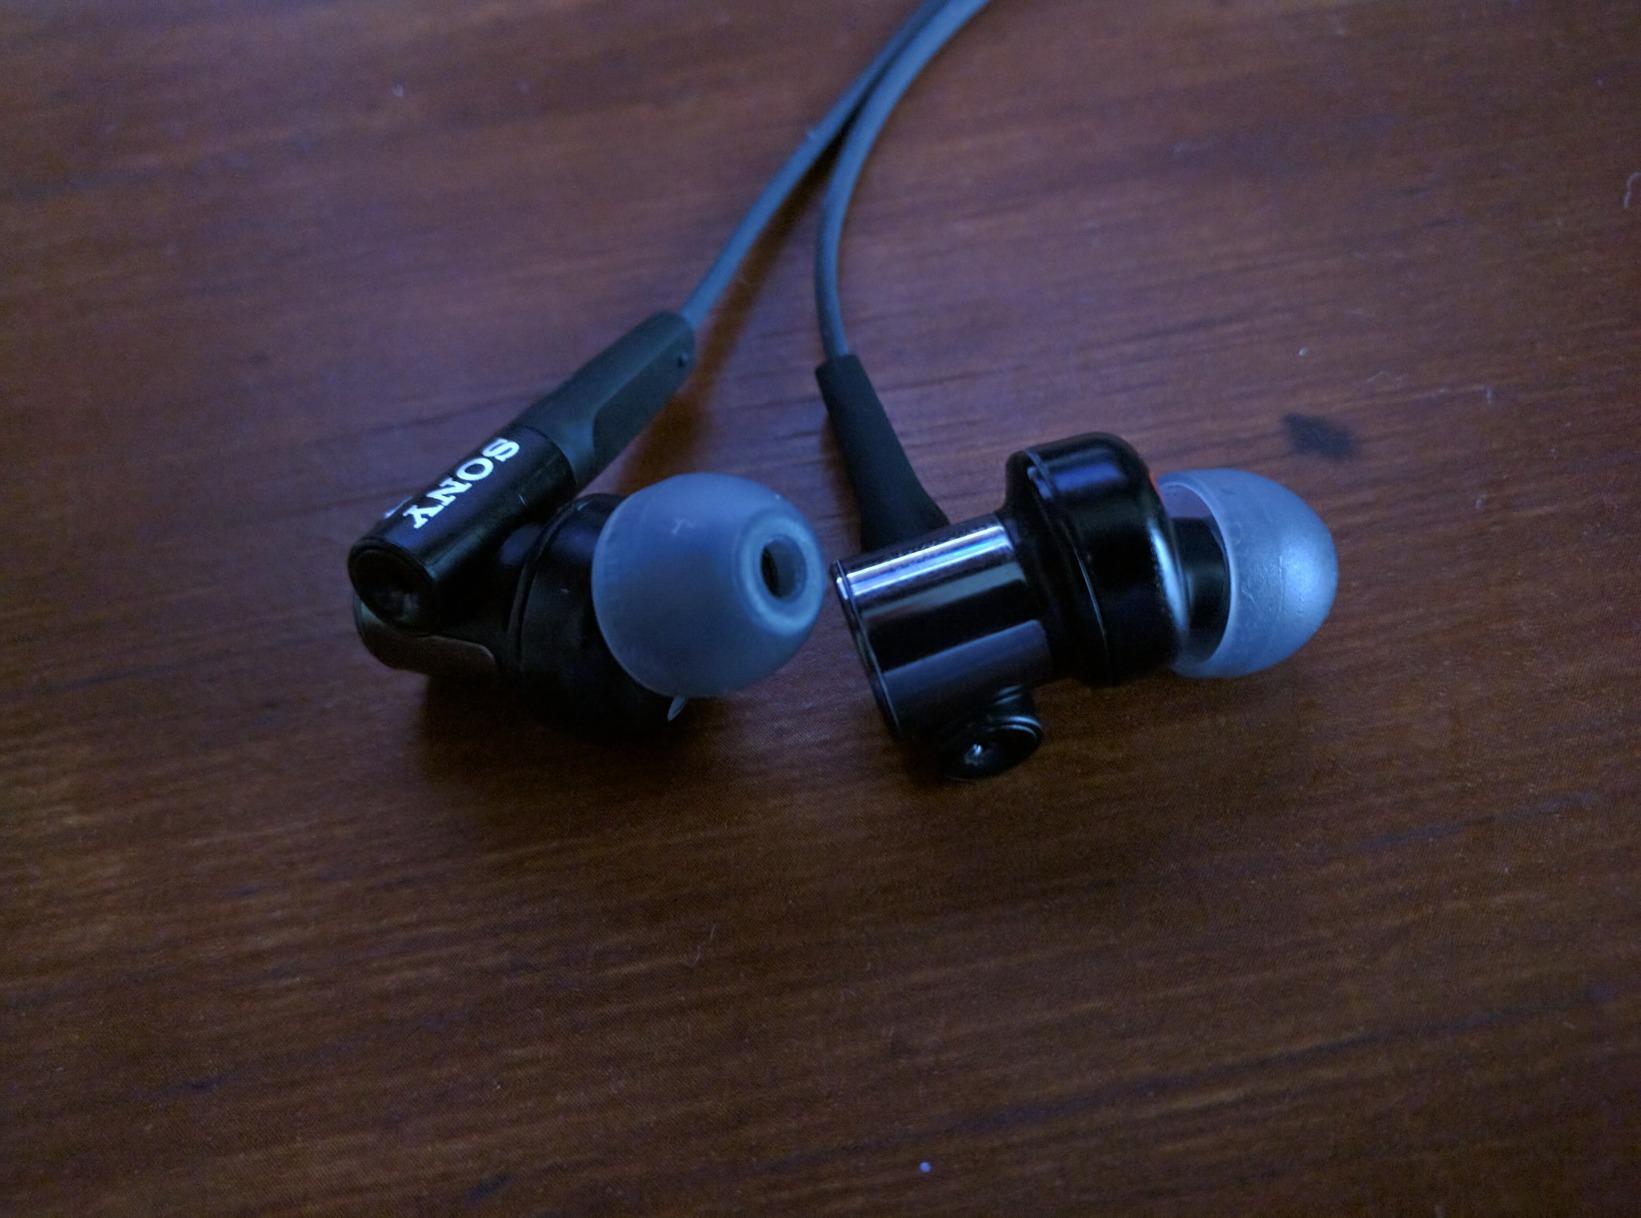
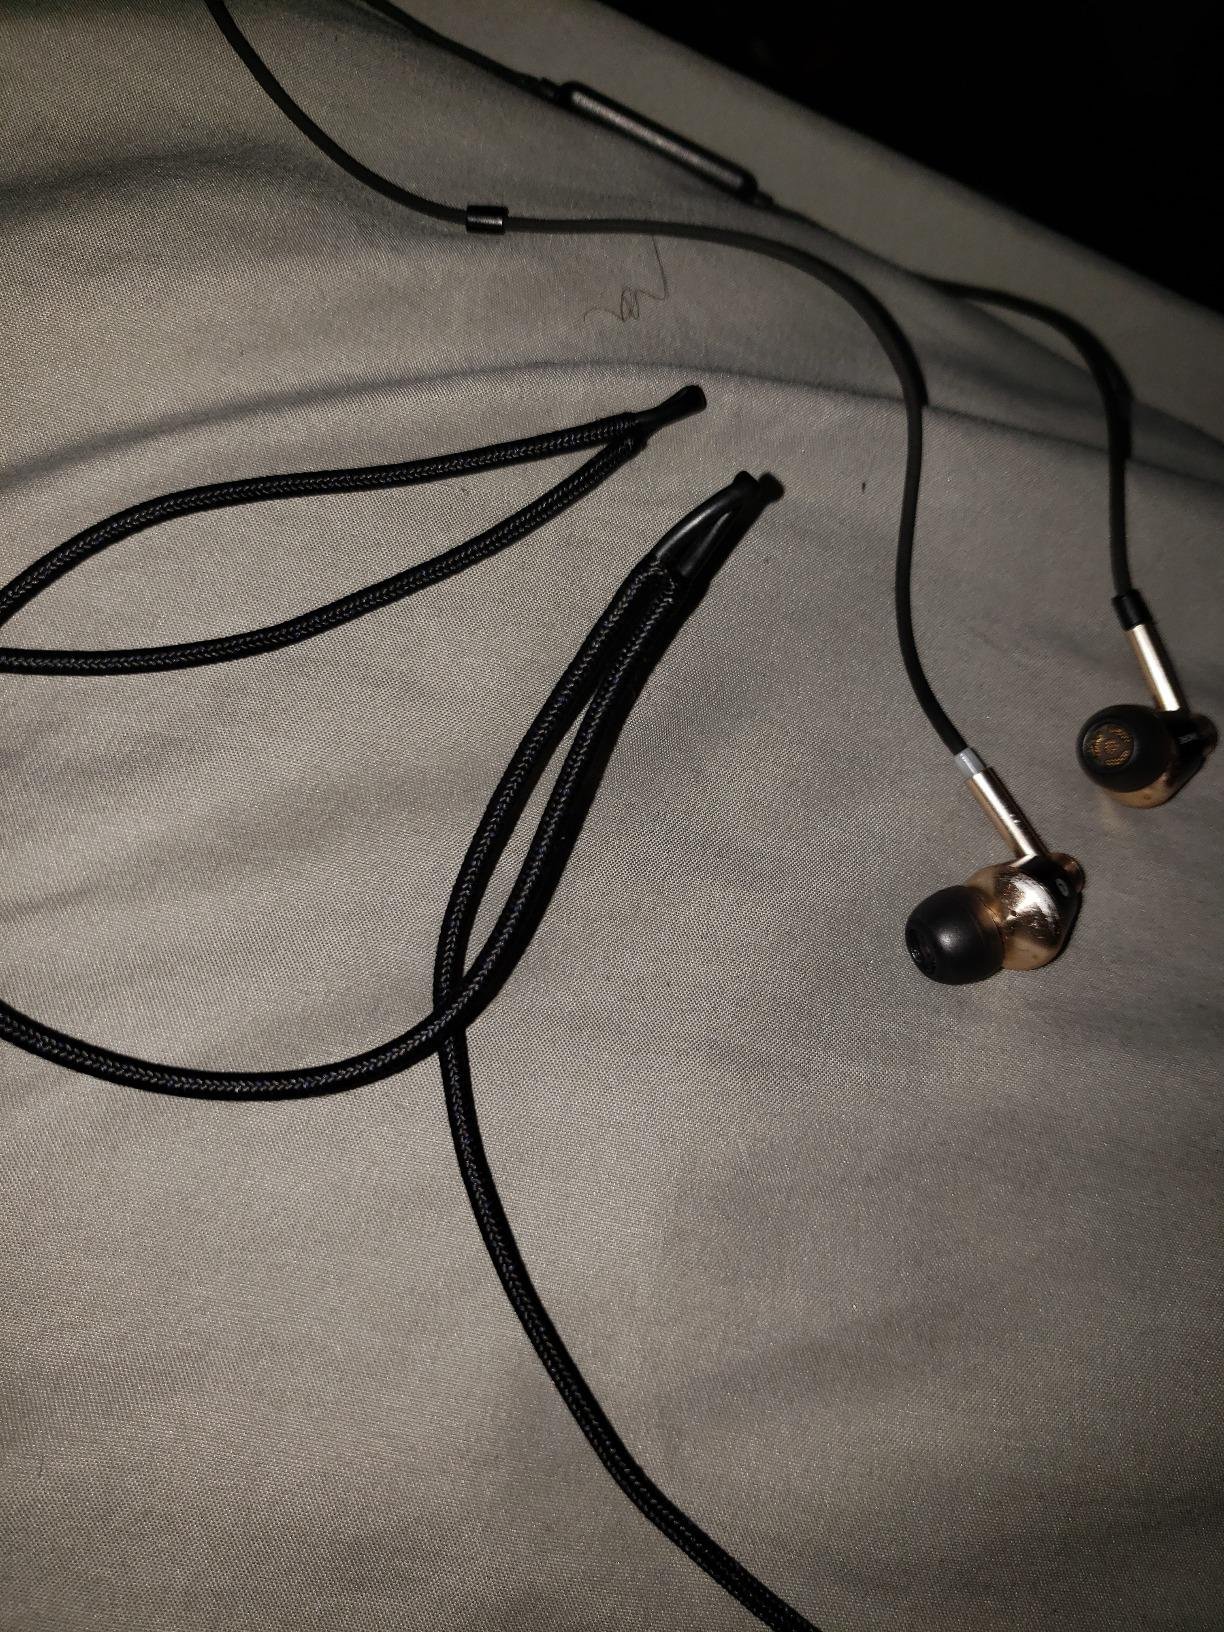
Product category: headphones
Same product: no